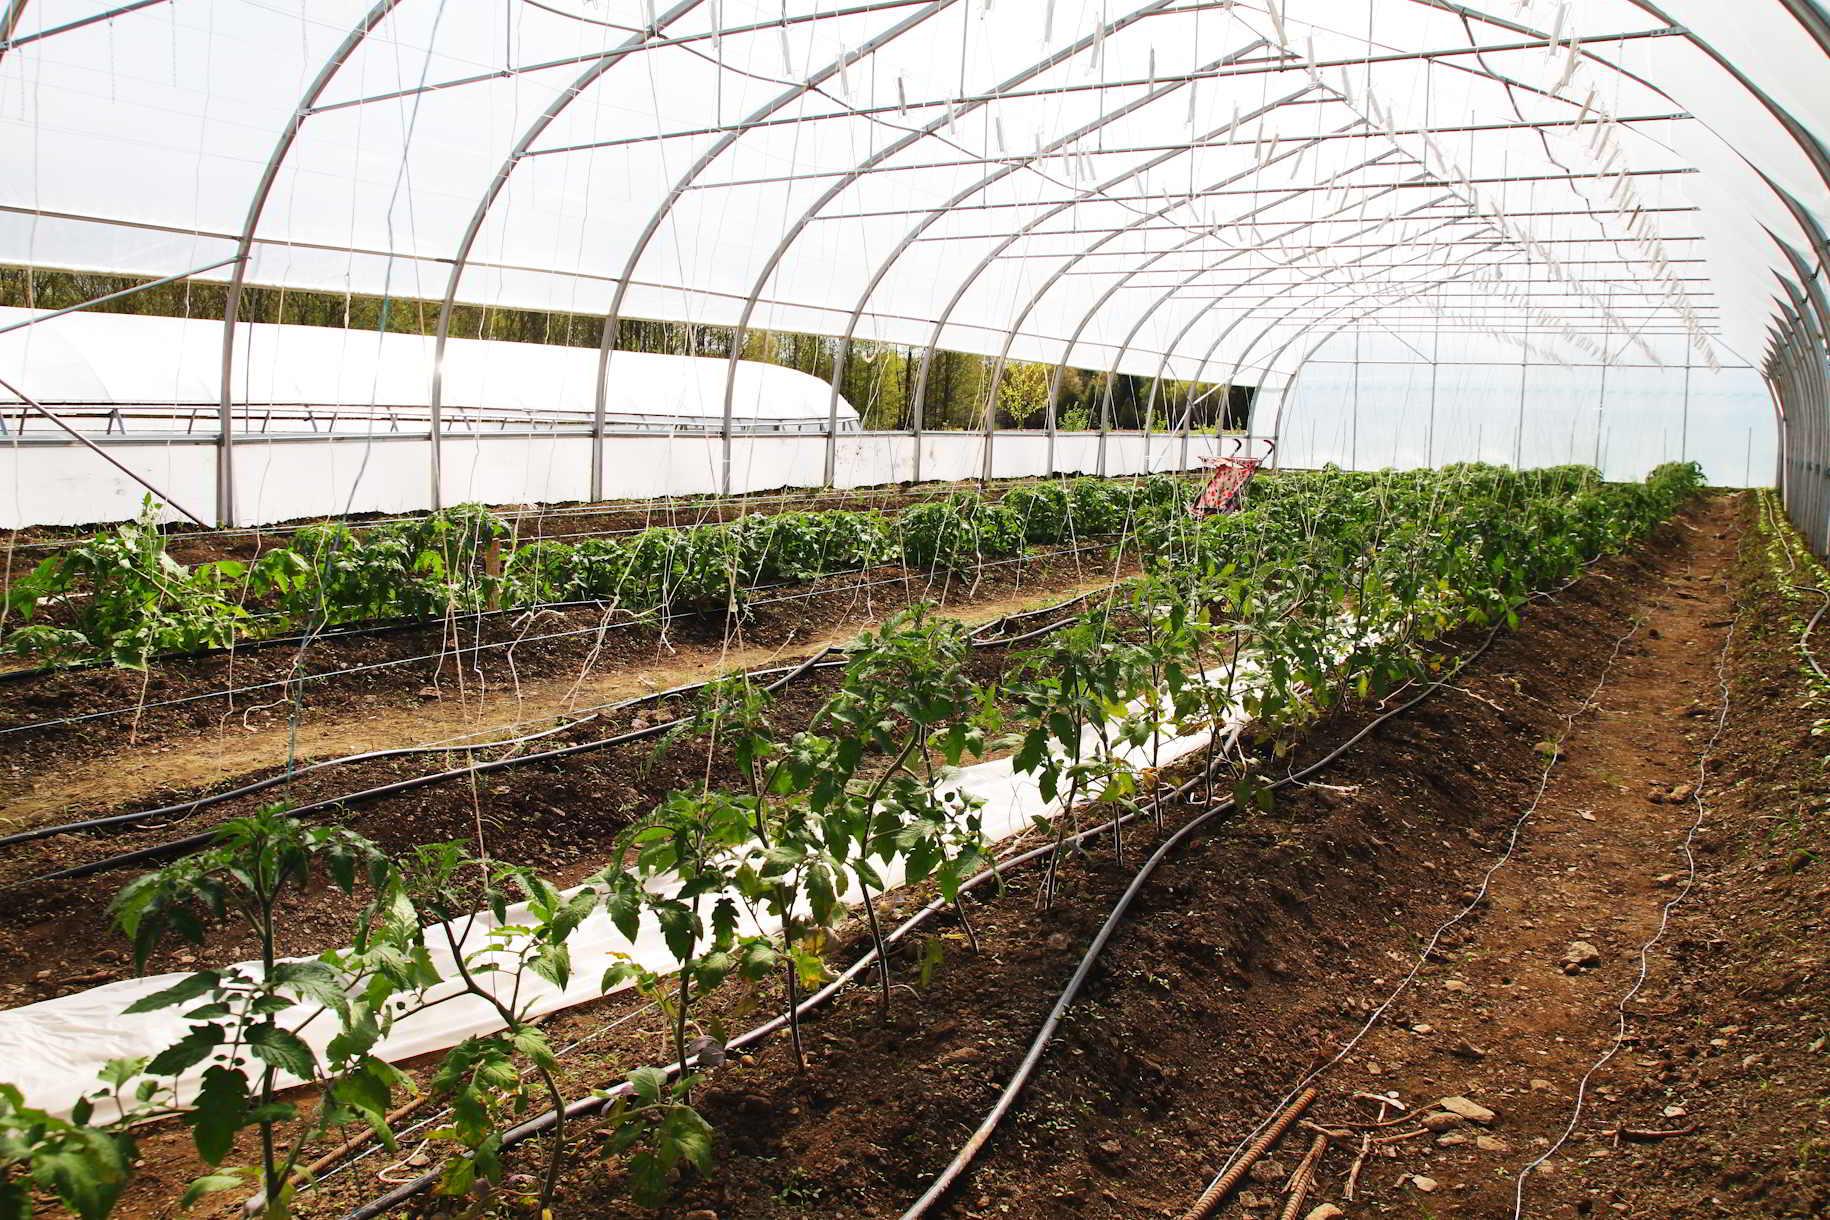
Hili ni picha chenye kilimo cha kisasa ndani ya greenhouse lenye muundo wa chumba ya plastiki nyepesi nyeupe. Ndani kuna mistari ya mimea iliyopandwa utaratibu mzuri kwenye matuta ya udongo huku mfumo wa umwagiliaji ya matone ukiwa umewekwa kando kando ya kila mstari wa mimea.